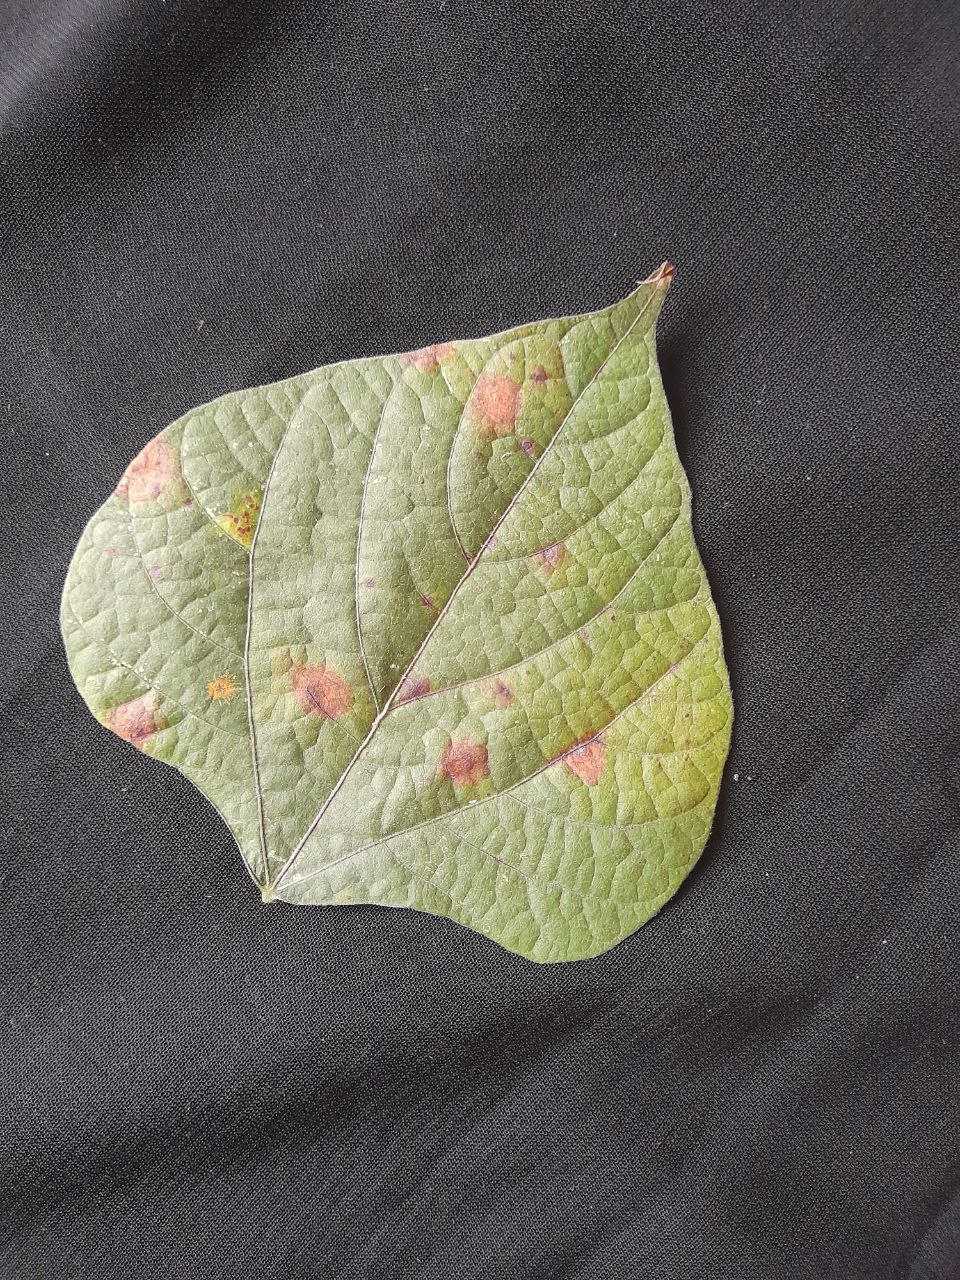
Crop: bean
Leaf condition: Rust